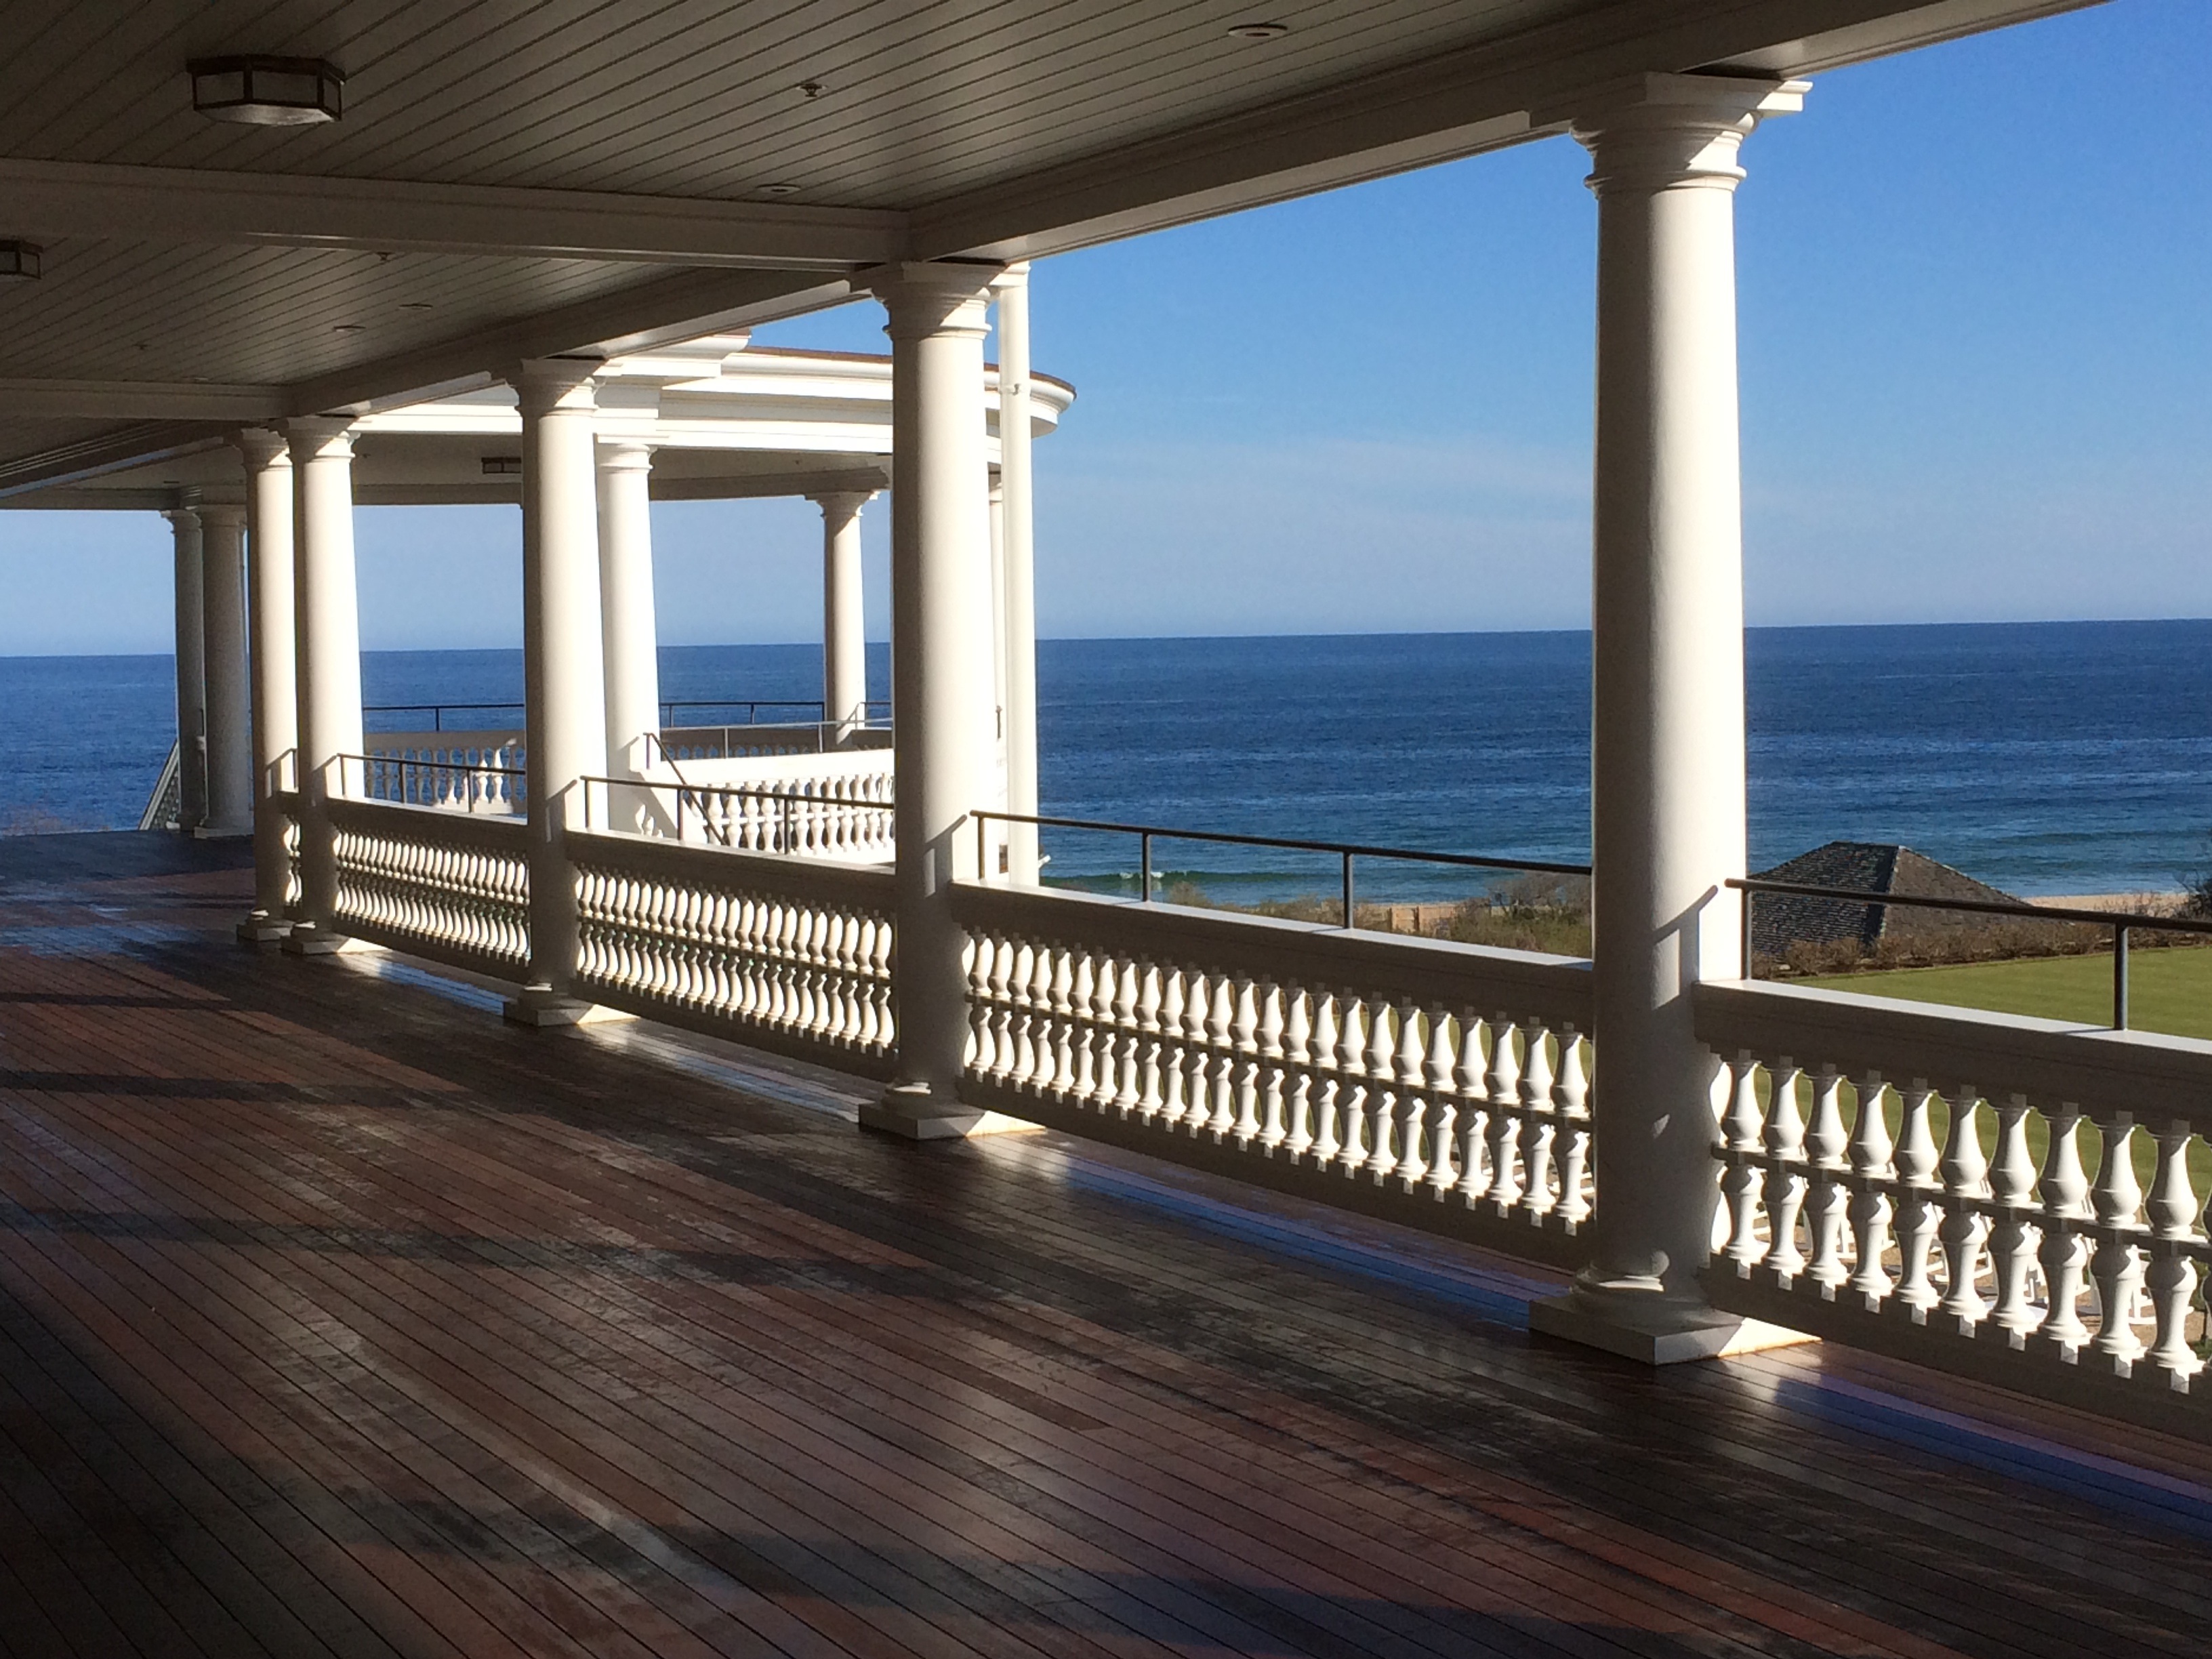
beach, sea, coast, water, ocean, horizon, sky, deck, boardwalk, wood, villa, shore, pier, porch, walkway, summer, vacation, solitude, seaside, balcony, relax, patio, property, blue, seashore, terrace, relaxation, luxury, hotel, resort, veranda, vista, atlantic, estate, quiet, rhode island, new england